Ulla von Höpken

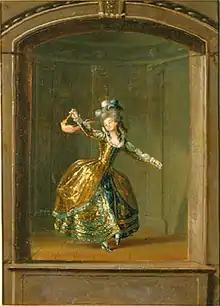
Ulrika Eleonora von Fersen in the amateur theatre of Gustav III.

Initially, the marriage between Ulla von Höpken and her spouse was happy and passionate. It was said that they were indifferent to their economic problems as long as they had a bed, and they were likened to Amor and Psyche. They had a daughter, Ulrika Sofia Albertina von Höpken (born and died 1772). However, her husband suffered from a problem with drinking and gambling, and in 1773, they separated after he had subjected her to spousal abuse out of jealousy. After this, they lived separate lives: he spent his time drinking and gambling, and she in "pleasing others".